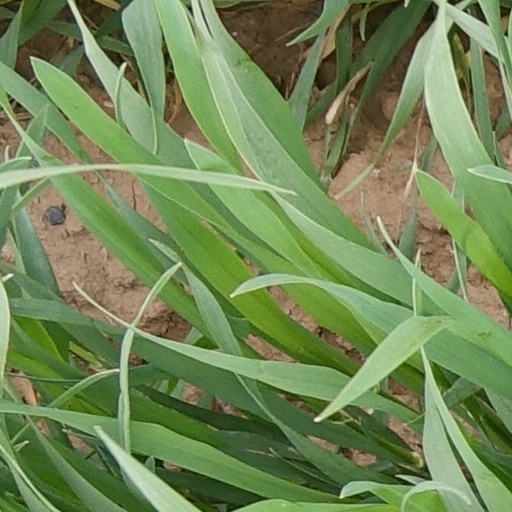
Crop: wheat